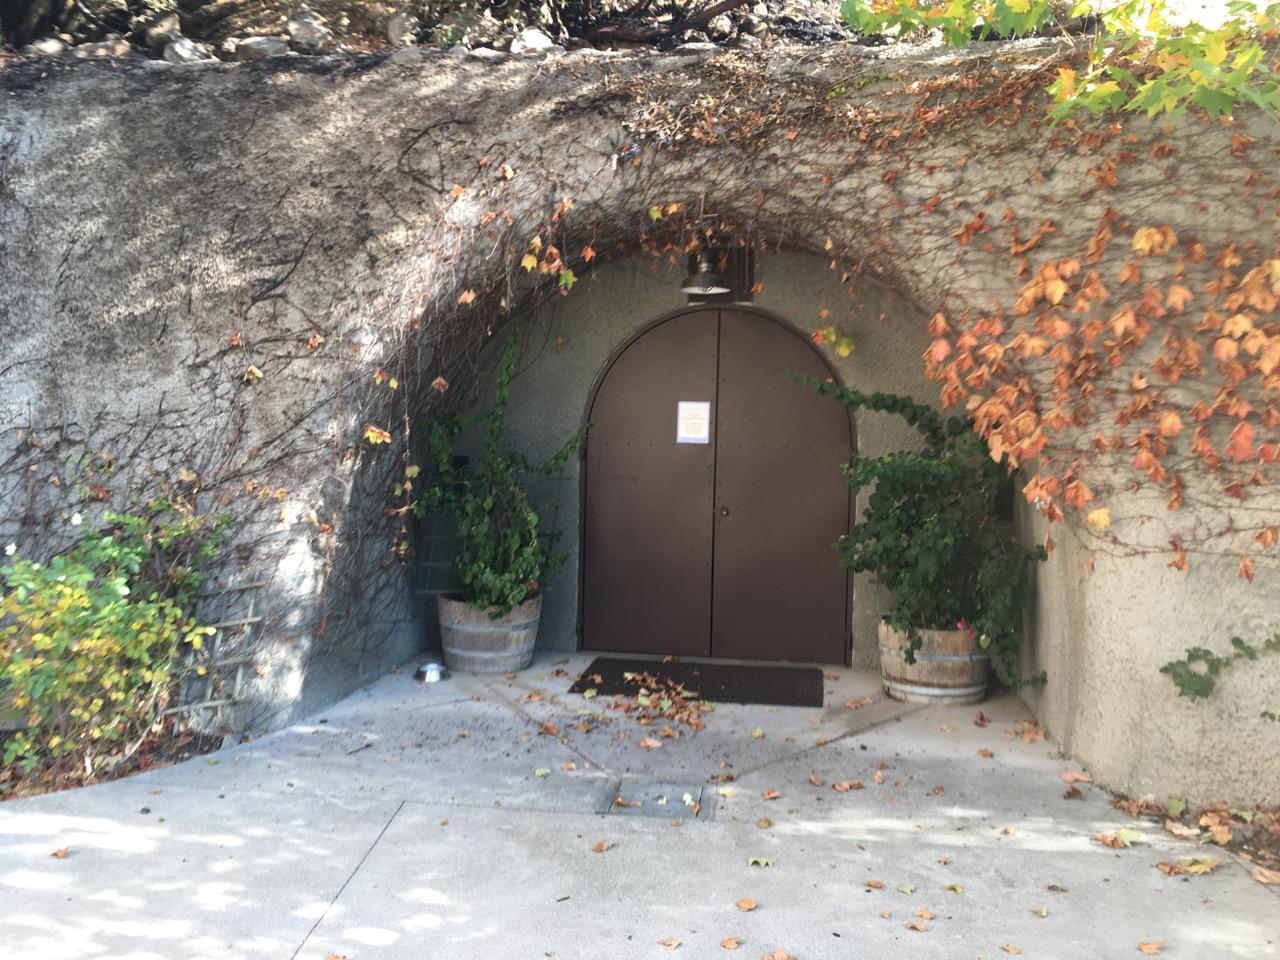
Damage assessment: no_damage